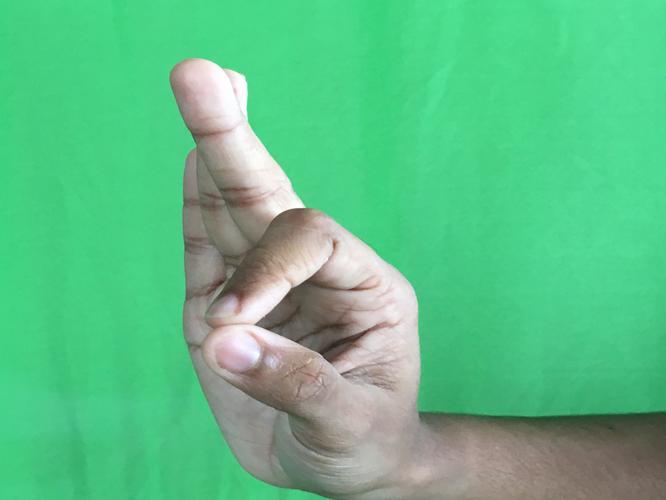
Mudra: Aralam
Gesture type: single_hand